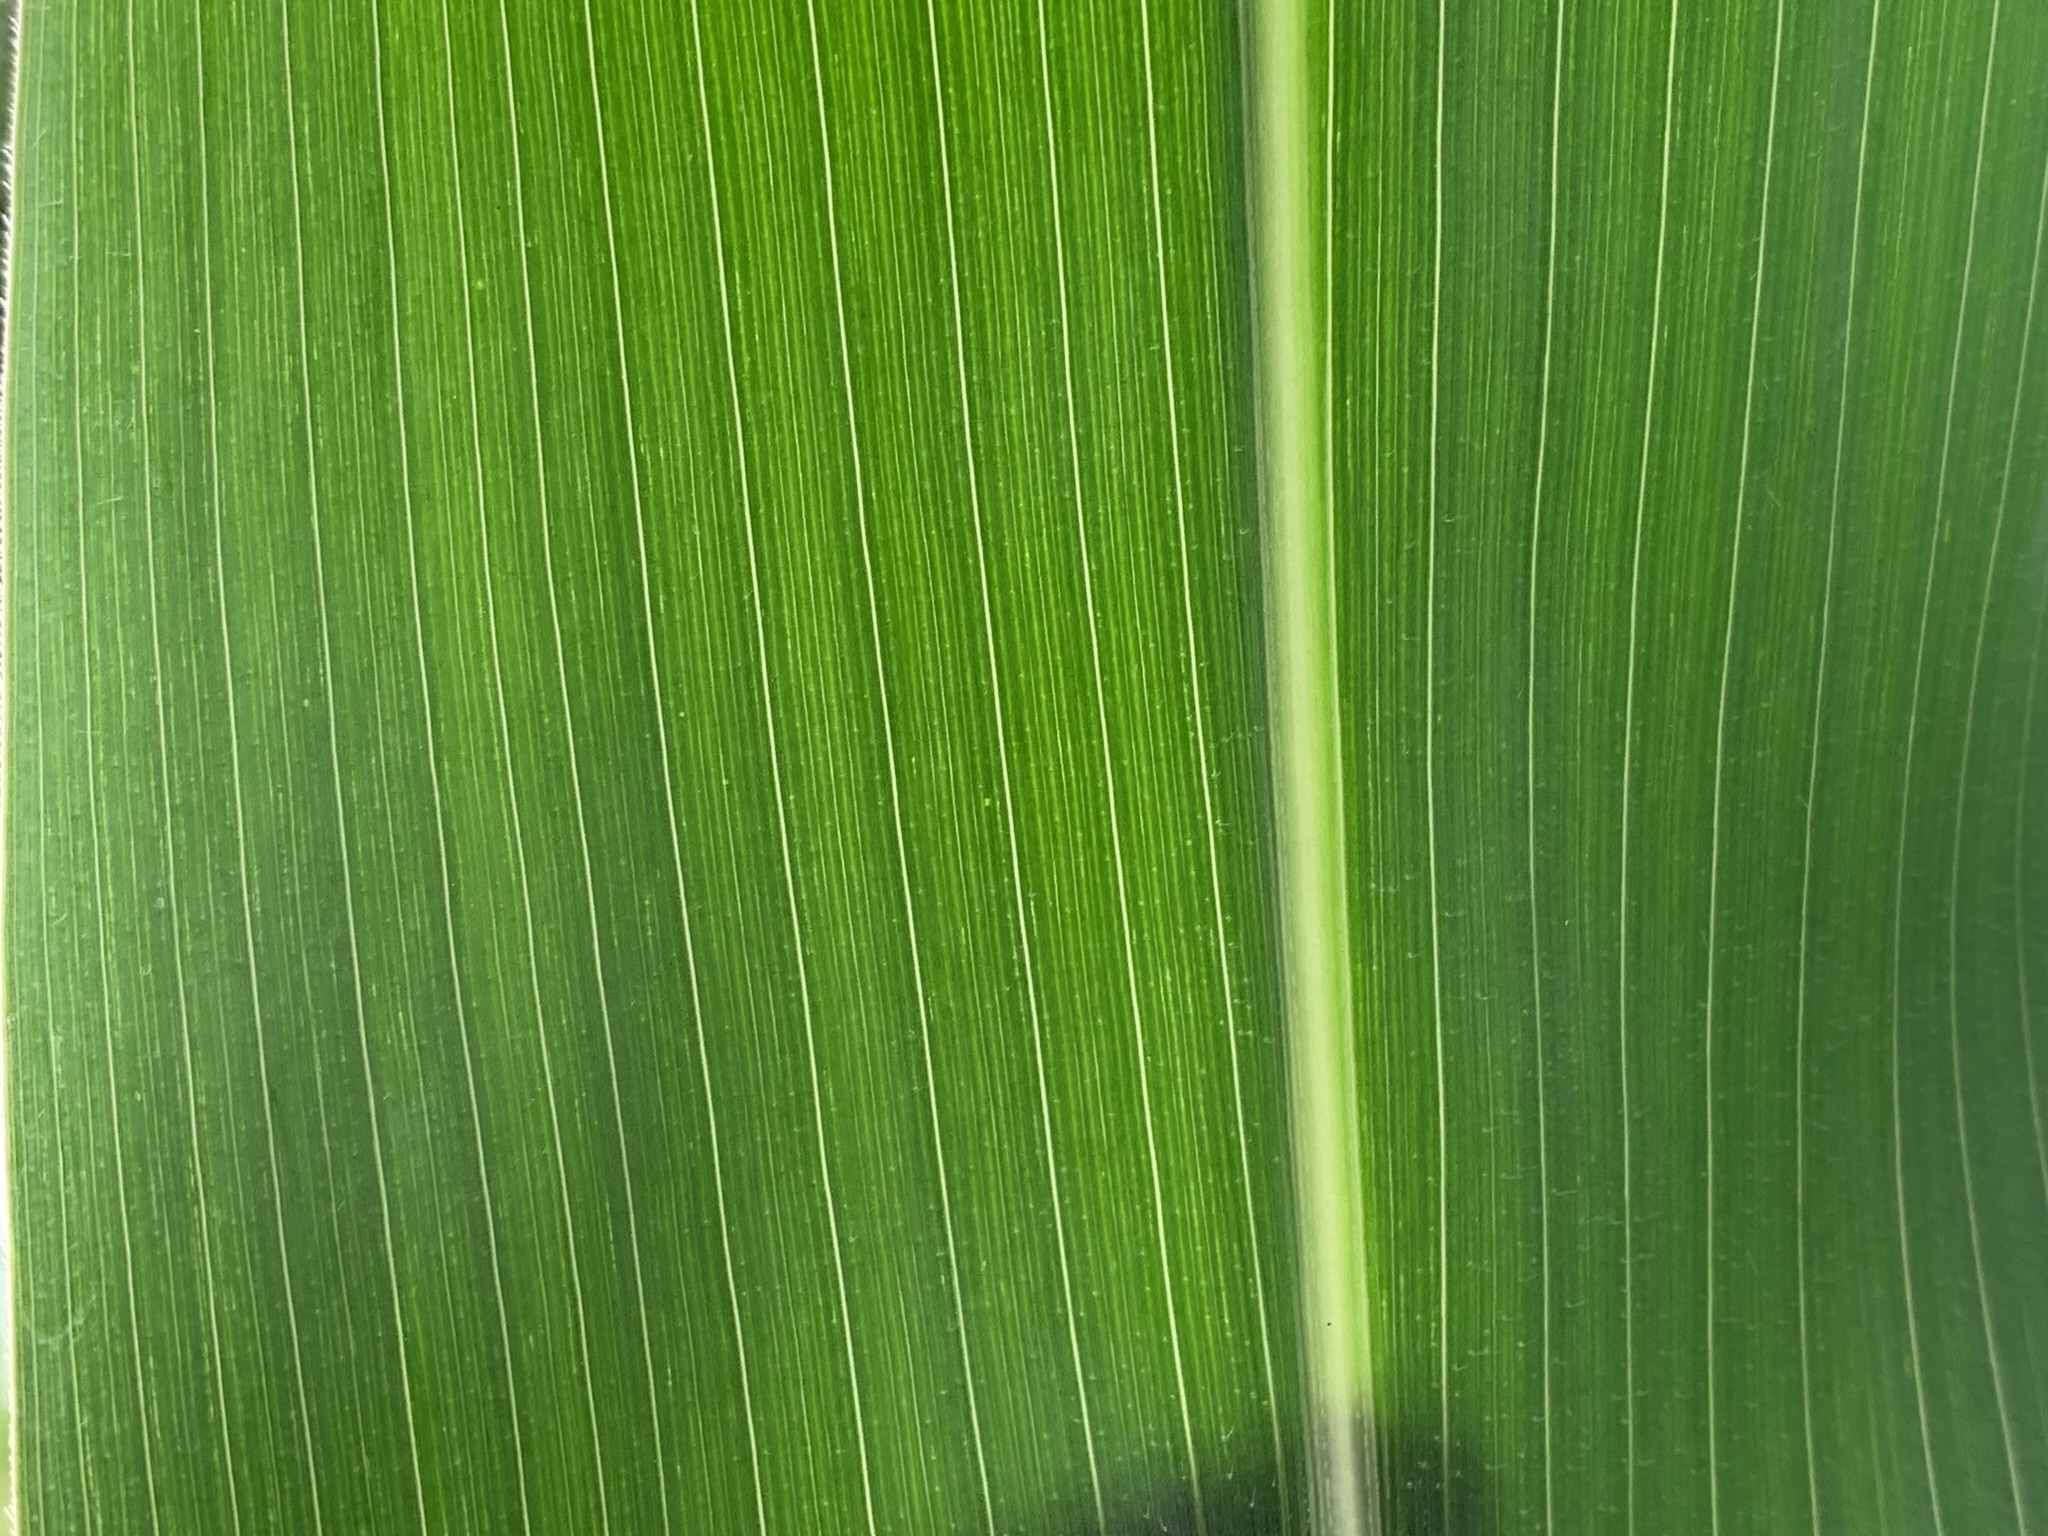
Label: Healthy